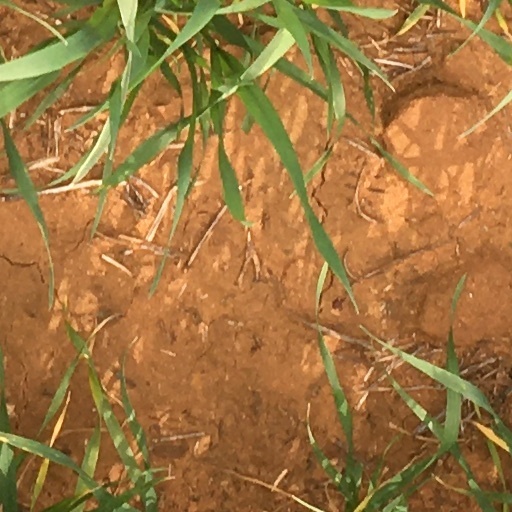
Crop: wheat